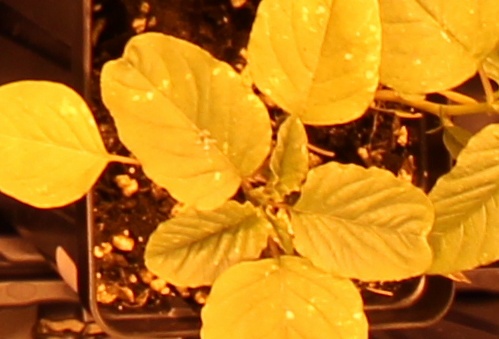
Label: Palmer Amaranth